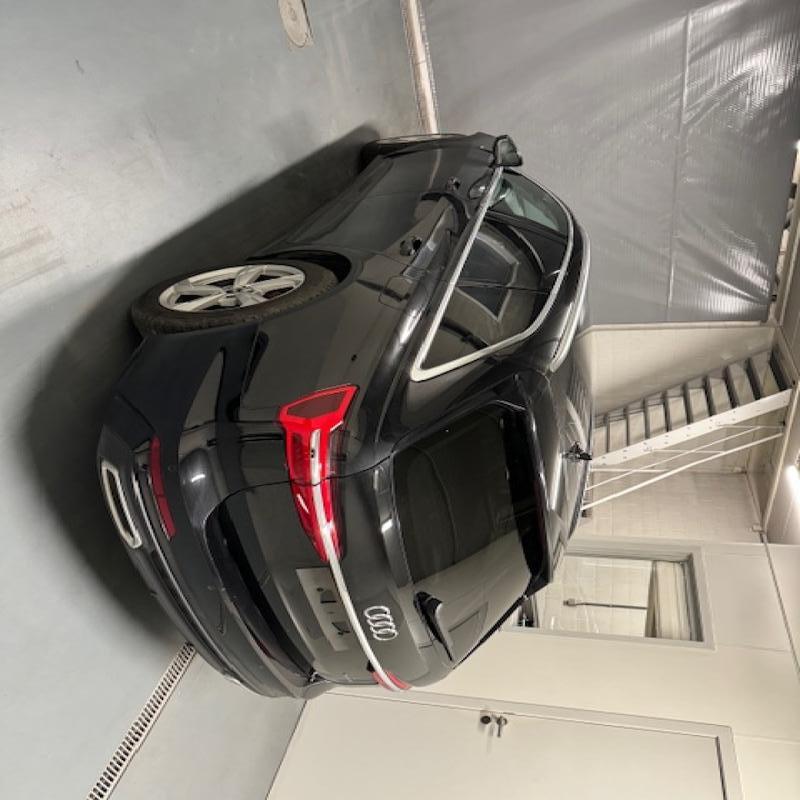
Aucun dommage détecté.
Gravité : aucun